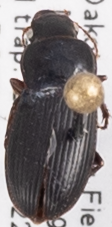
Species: Harpalus somnulentus
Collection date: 2022-05-24 04:00:00
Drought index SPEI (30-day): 1.578
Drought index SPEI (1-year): -0.004
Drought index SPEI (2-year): -1.45